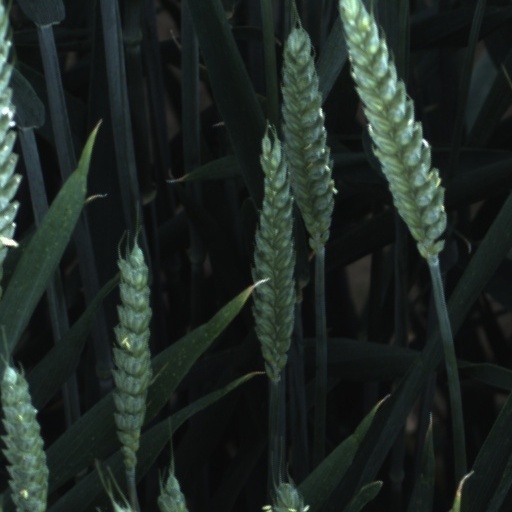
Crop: wheat